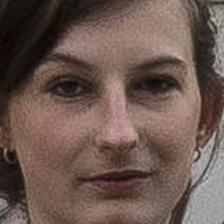
Label: faces